Ricky Hill

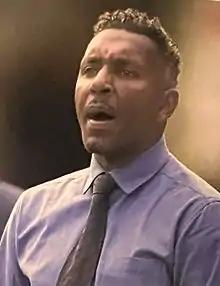
Ricky Hill (2000)

In 2000 Luton Town, then of the English Football League One (EFL), approached Hill to be Manager, which he accepted having spent 14 years there as a player. Unfortunately, Hill's post ended after four months due to circumstances beyond his control where the club had financial challenges over the prior four years, was recently out of administration, and held a first team roster of 15 youth players where ~80% of the first team was released at the end of the season.